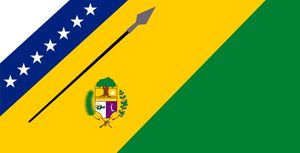
Achaguas est l'une des 7 municipalités de l'État d'Apure au Venezuela. Son chef-lieu est Achaguas. En 2011, la population s'élève à 58 516 habitants.